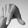
ASL letter: Q